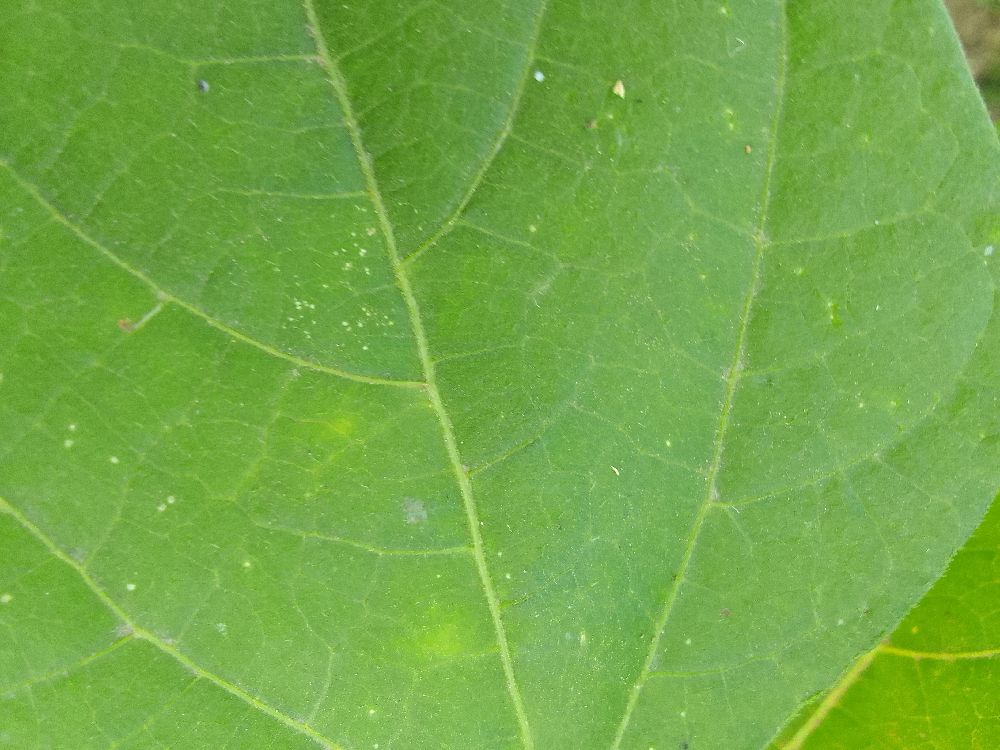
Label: healthy